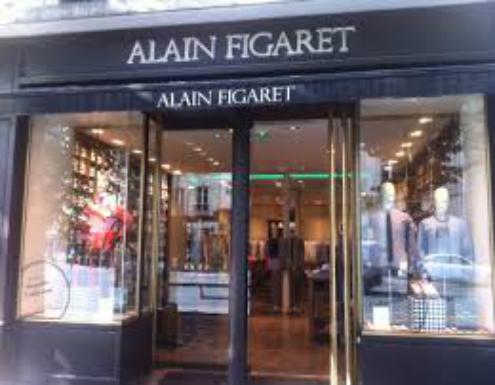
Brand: Alain Figaret
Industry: Clothes